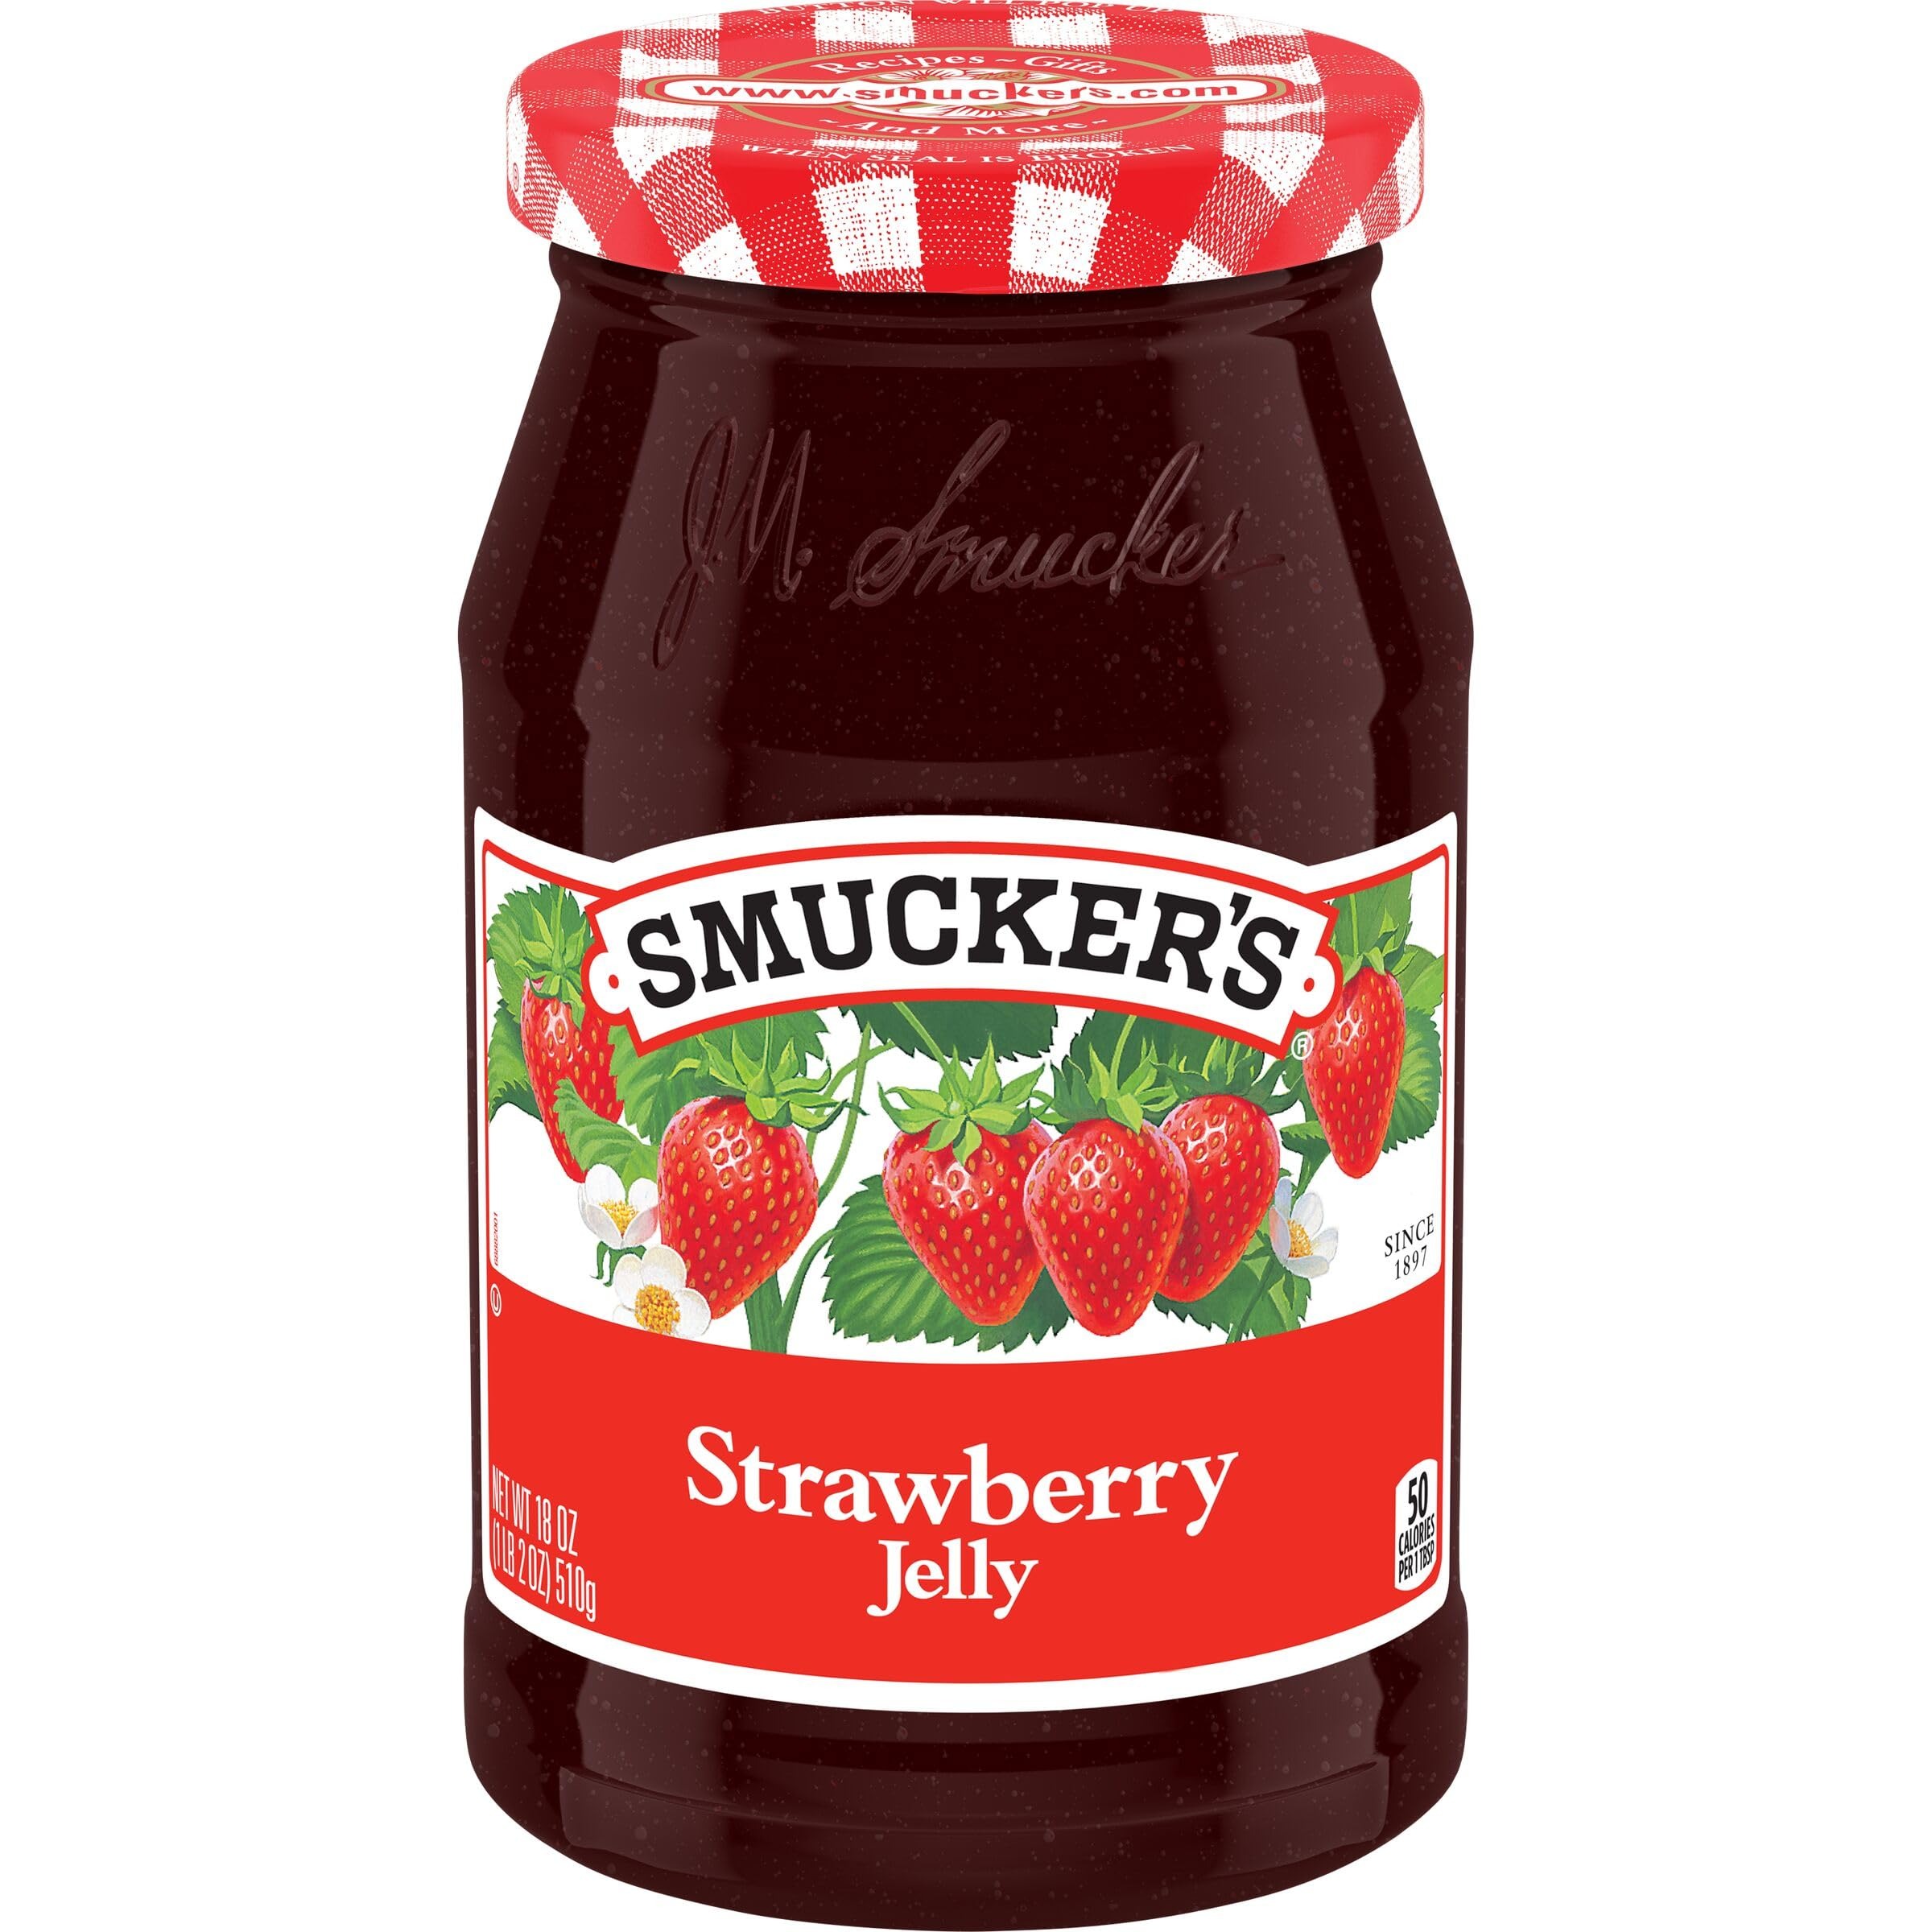
Item Name: Smucker's Strawberry Jelly, 18 Ounces
Bullet Point 1: Contains 1- 18 Ounce Jar of Smucker's Strawberry Jelly
Bullet Point 2: Classic strawberry flavor
Bullet Point 3: Easy to spread
Bullet Point 4: Partner with peanut butter for a classic PB and J
Bullet Point 5: Make a tasty balsamic vinaigrette or spoon on top of dark chocolate
Value: 18.0
Unit: Ounce

Price: 4.99